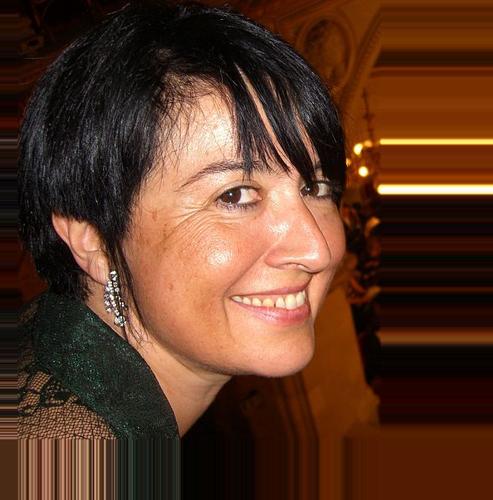
Age: 46